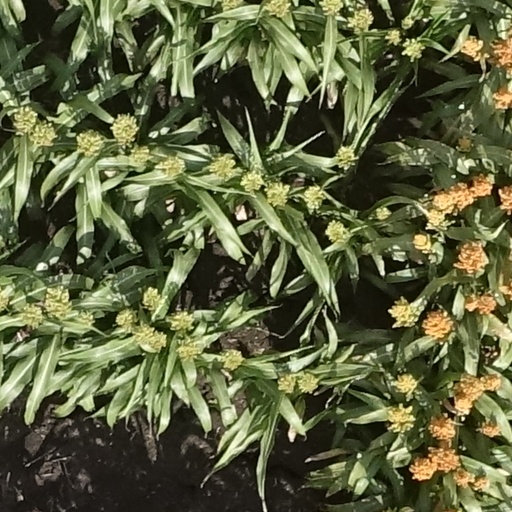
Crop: sorghum